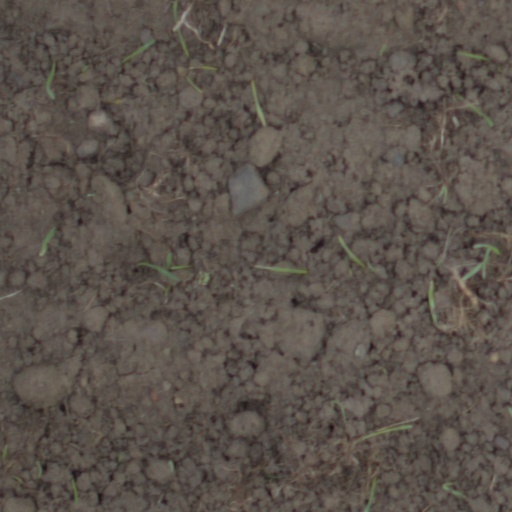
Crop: wheat